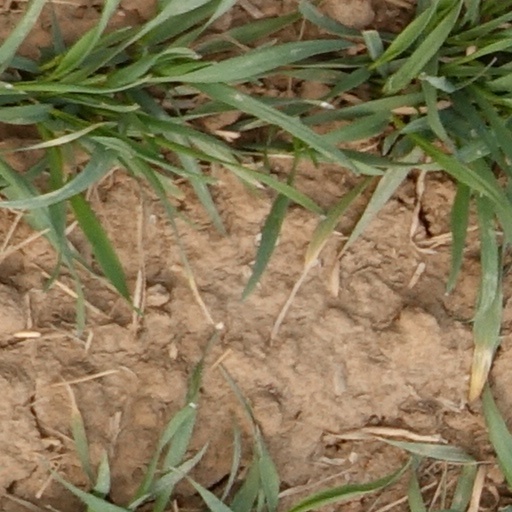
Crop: wheat